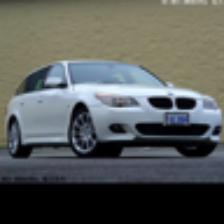
Label: NonHuman